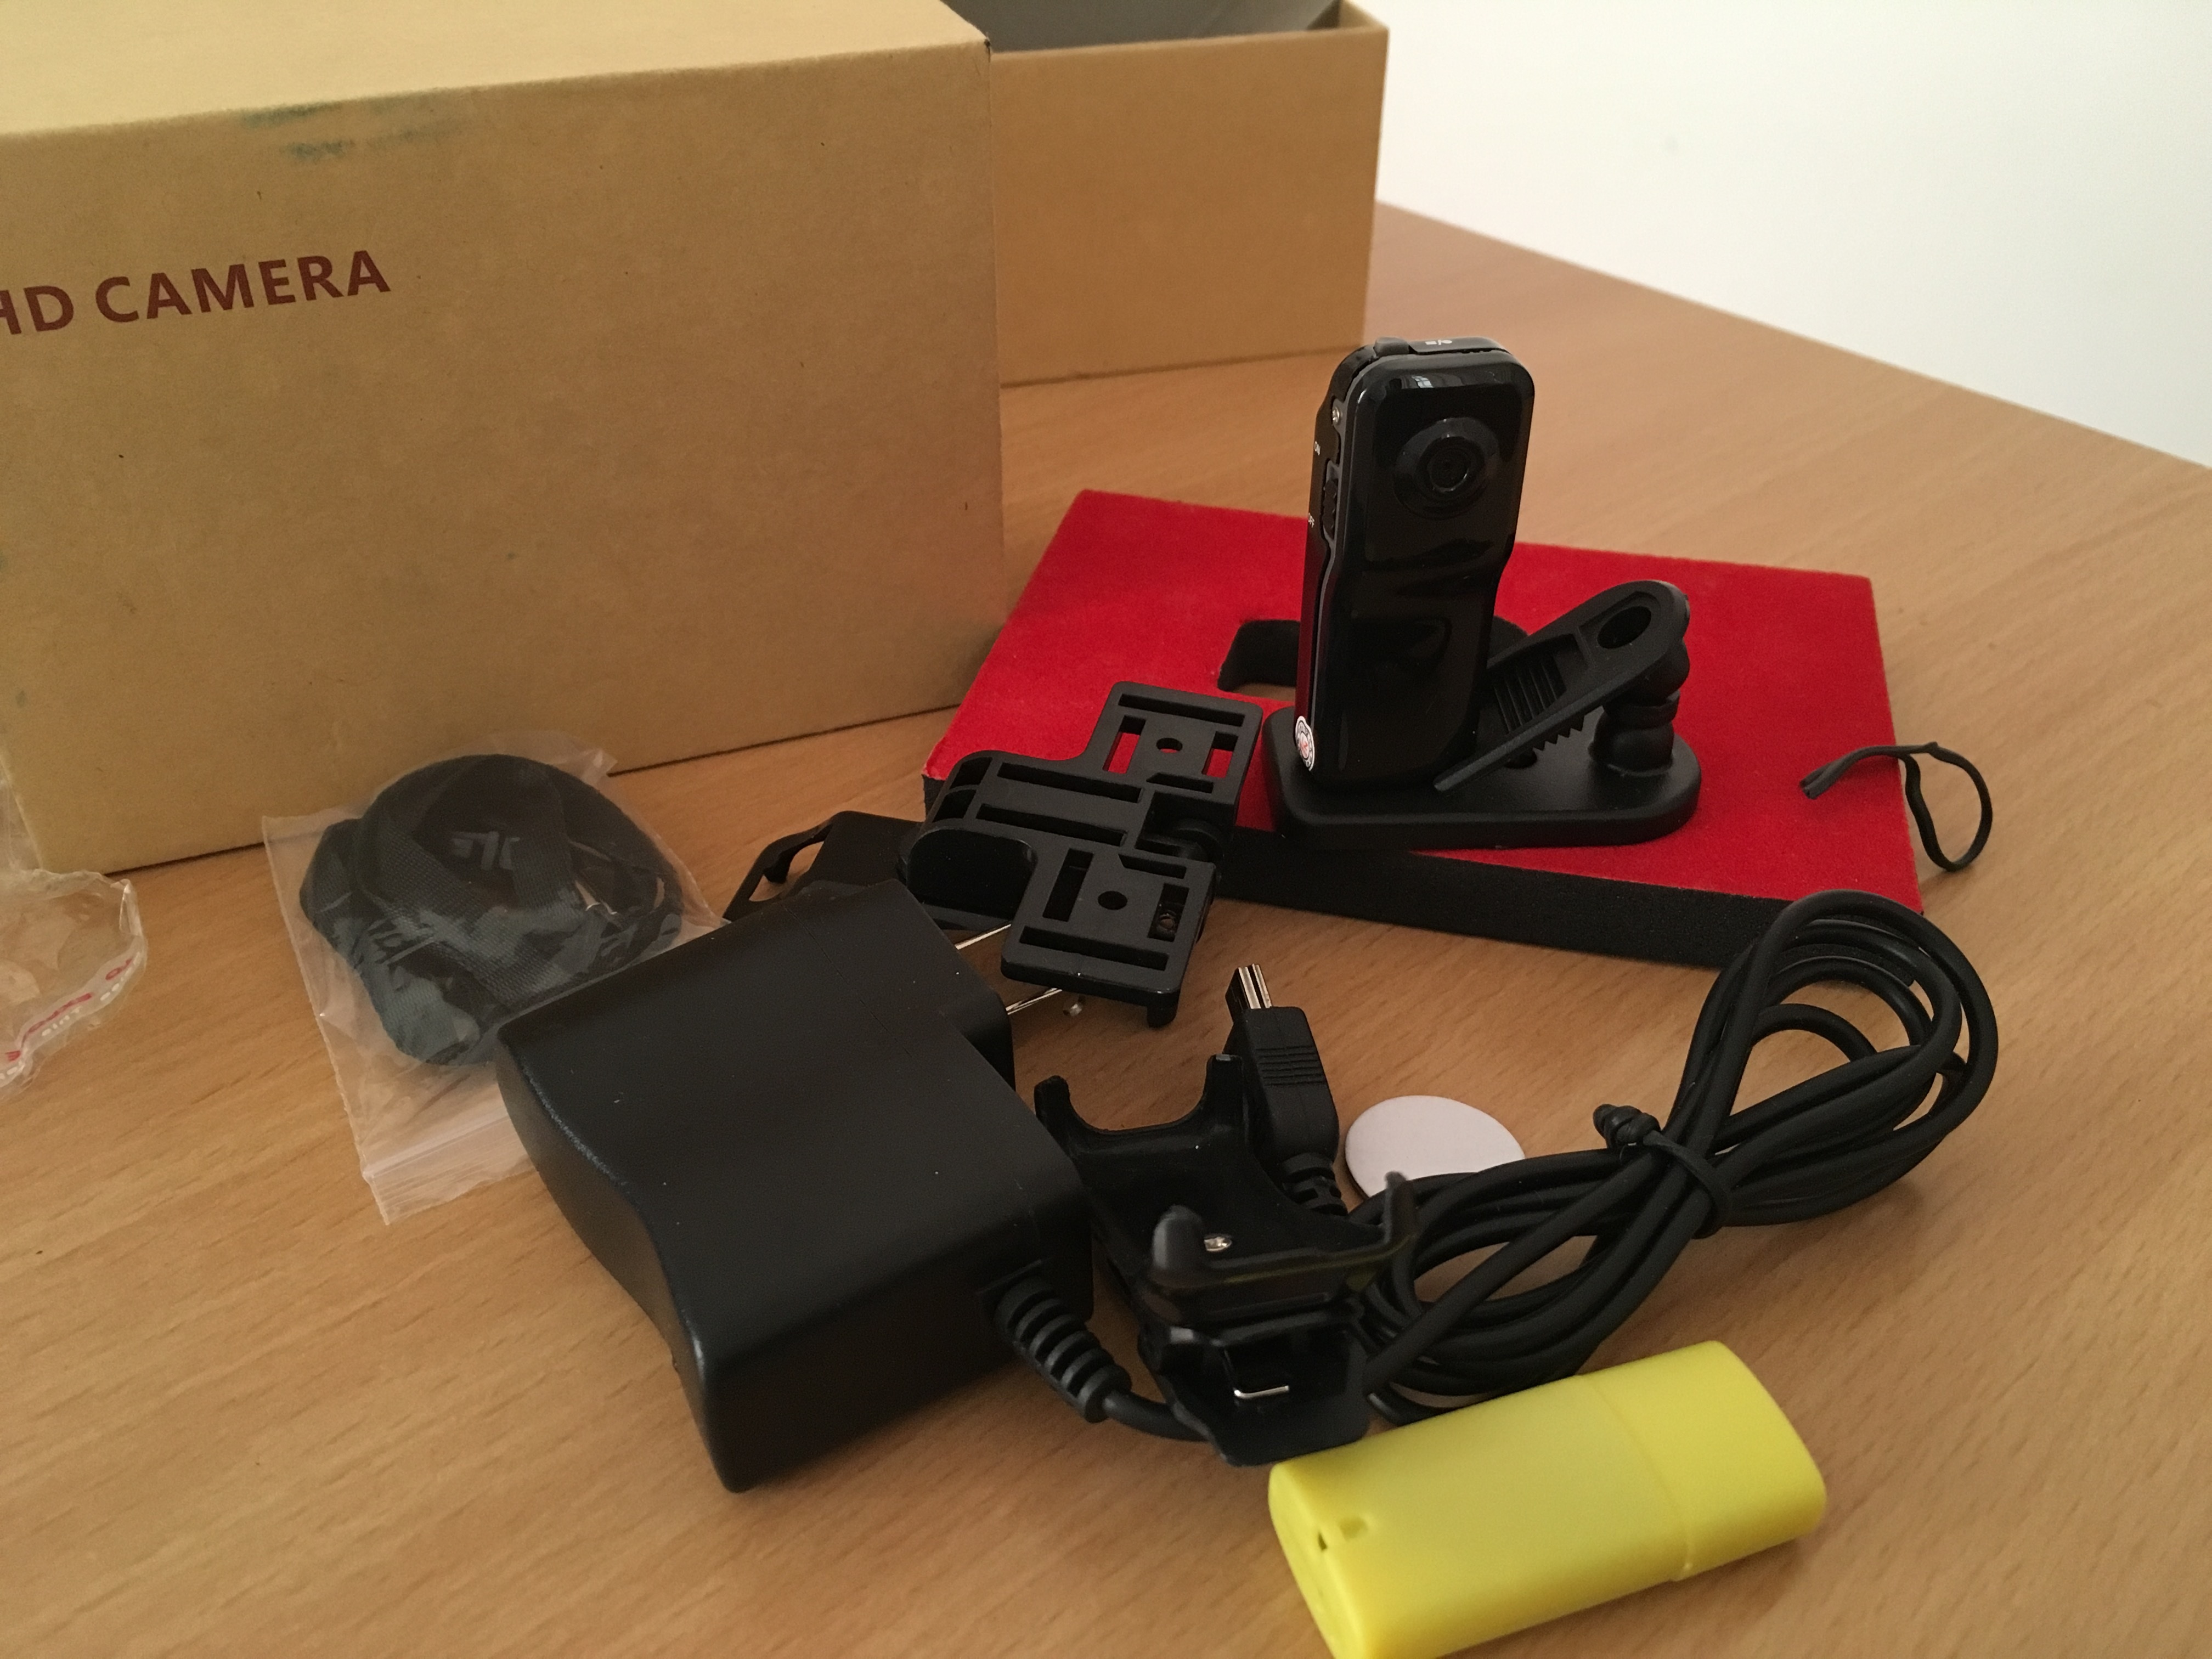
technology, gadget